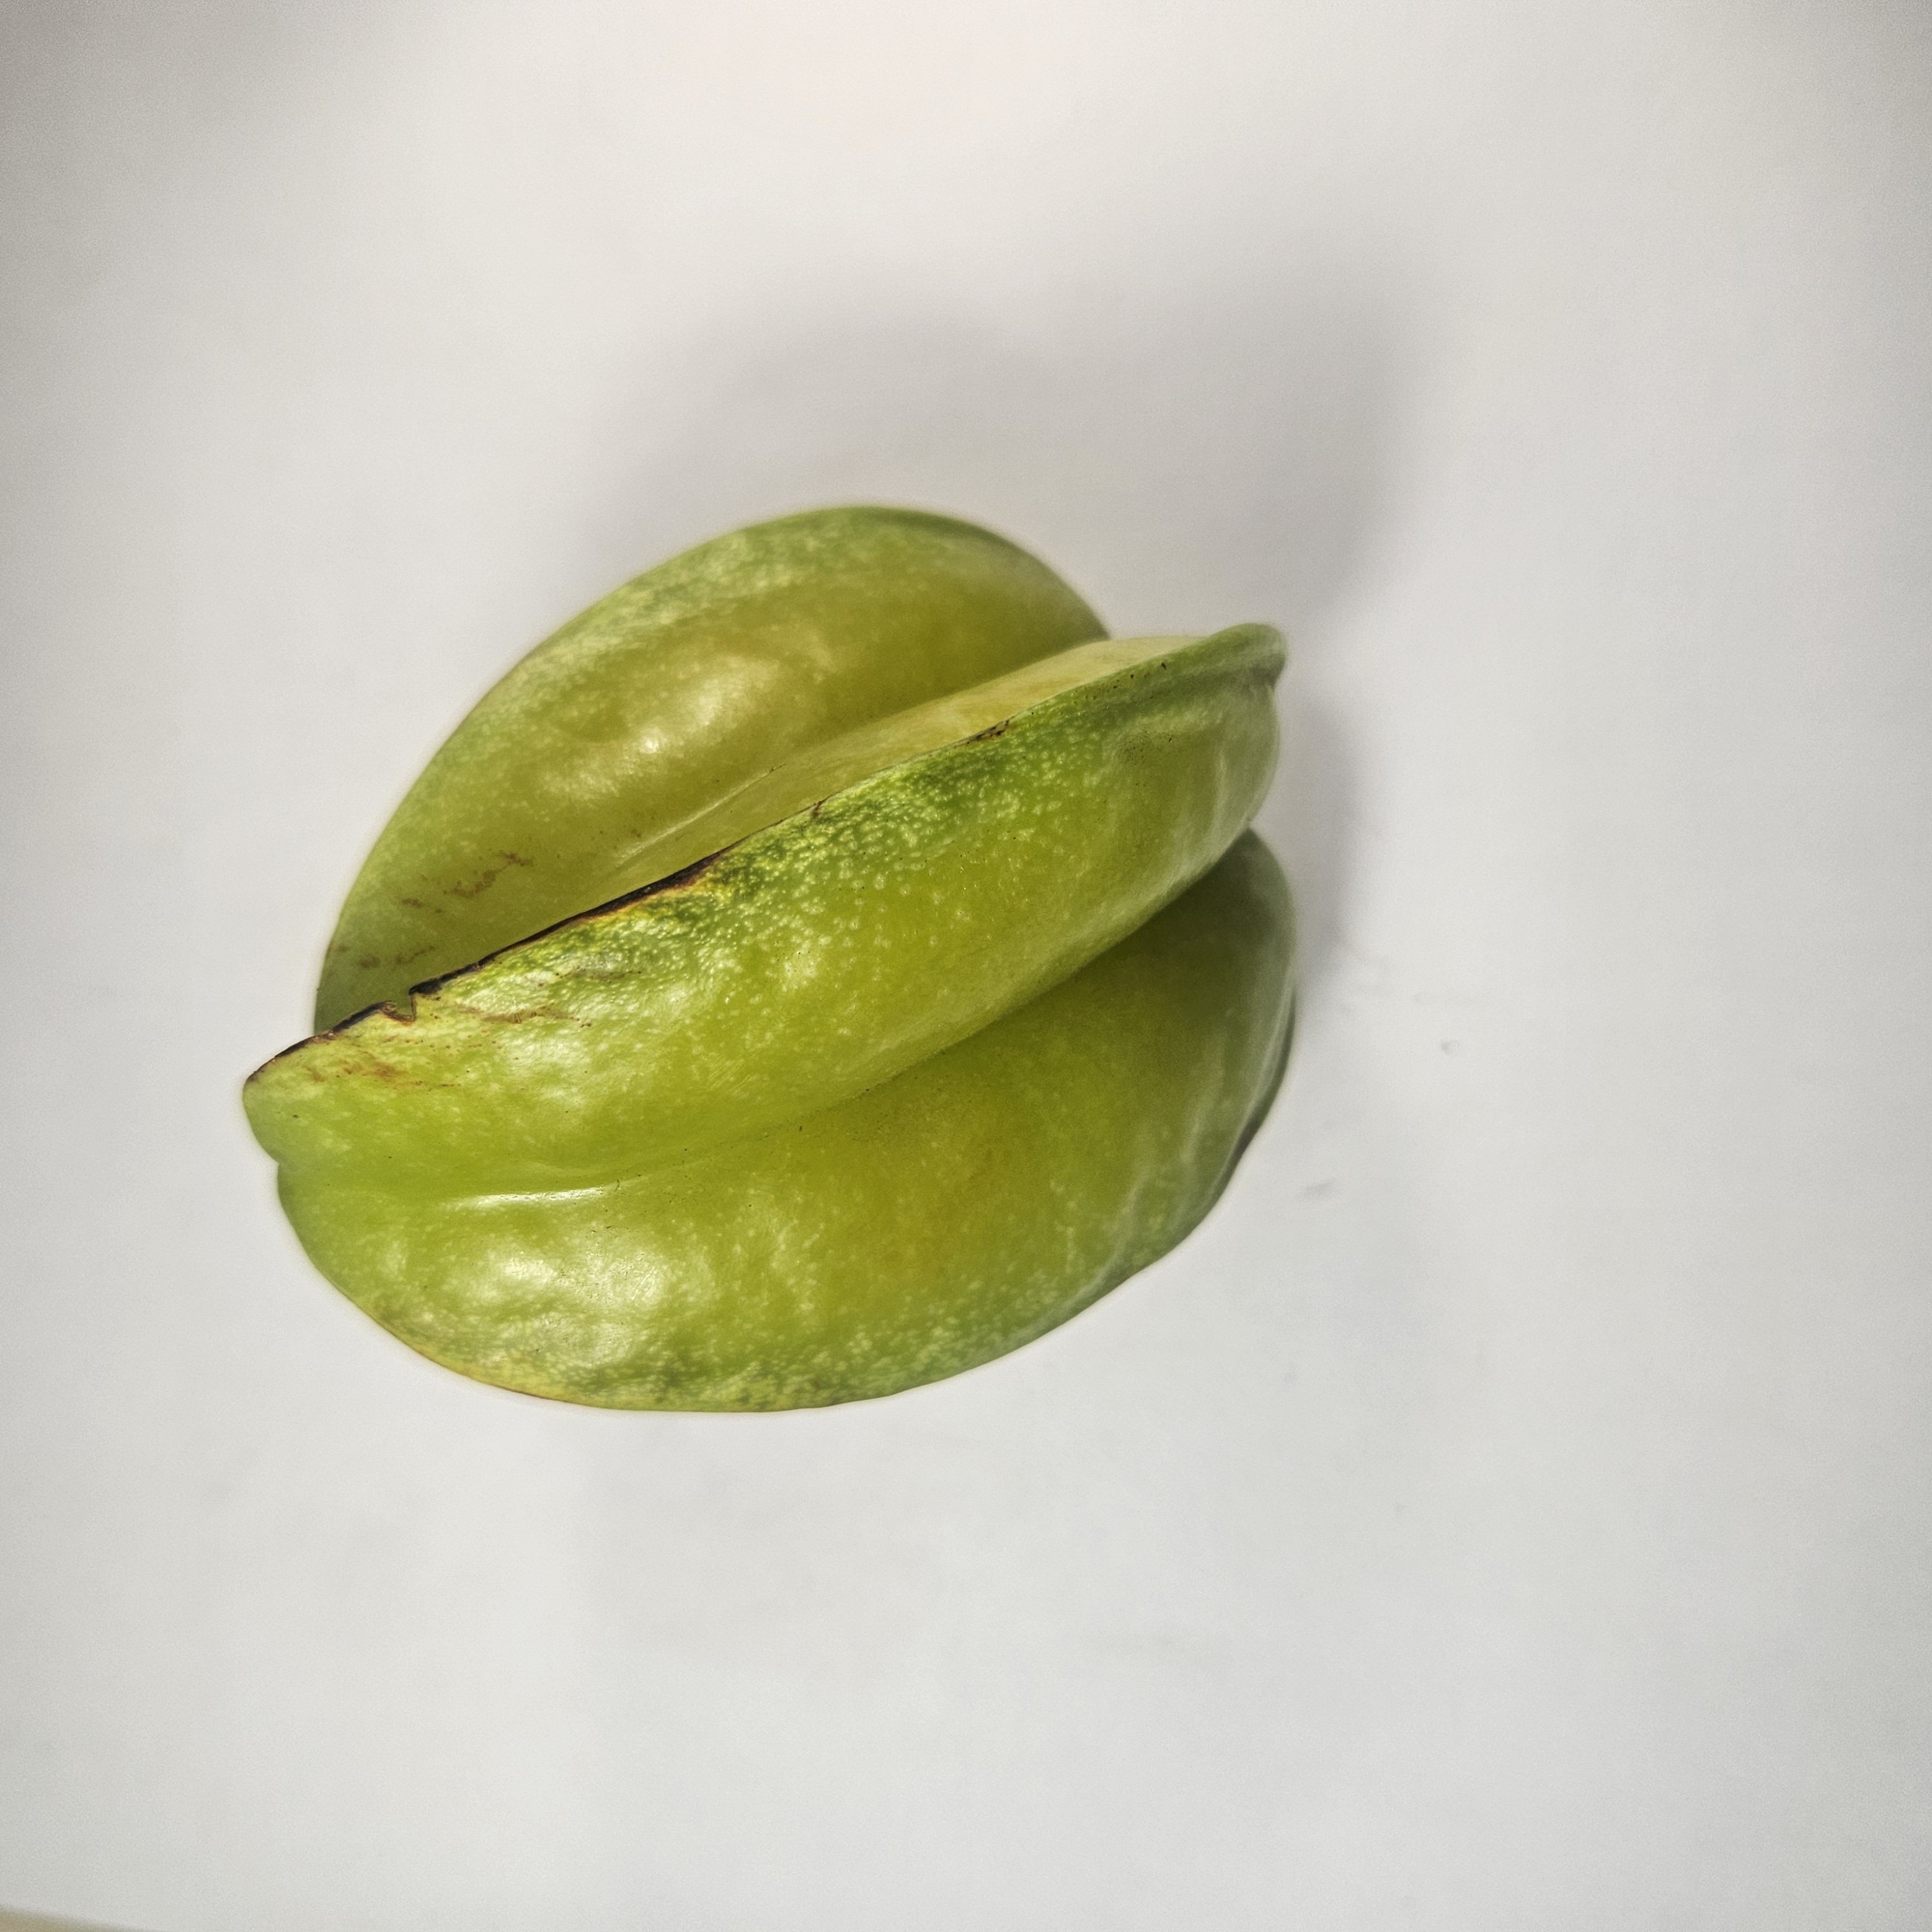
Label: Healthy Fruits